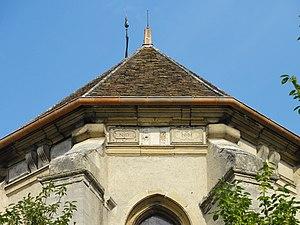
Chevet, parties hautes.
L'église Saint-Prix est une église catholique paroissiale située à Saint-Prix, dans le Val-d'Oise, en France. La première église romane, à laquelle appartiennent peut-être les corniches à l'est et à l'ouest de la base du clocher, a été donnée à l'abbaye Saint-Martin de Pontoise vers 1085, et un prieuré a été fondé en même temps. Le patron de la paroisse est alors saint Germain. À partir de la fin du XIIᵉ siècle et jusqu'en 1220 environ, l'église est entièrement rebâtie dans le style gothique primitif, et elle conserve de cette époque le plan et l'ordonnancement général, mais très peu d'éléments en élévation : il s'agit essentiellement des chapiteaux au nord de la nef ; des piles orientales du clocher, qui s'élève au-dessus de la croisée du transept ; de l'étage de beffroi du clocher ; et des fenêtres hautes bouchées dans la partie droite du chœur. Au XVᵉ siècle, l'essor du pèlerinage de saint Prix, dont l'église possède sans doute des reliques dès l'origine, fait que ce second patron supplante le premier, qui s'est depuis longtemps effacé.